Answer in natural language. Which object is closer to black rectangular countertop (highlighted by a red box), brown wooden chair with seagreen cushion (highlighted by a blue box) or gray rectangular shelving unit (highlighted by a green box)? Choose between the following options: gray rectangular shelving unit (highlighted by a green box) or brown wooden chair with seagreen cushion (highlighted by a blue box)
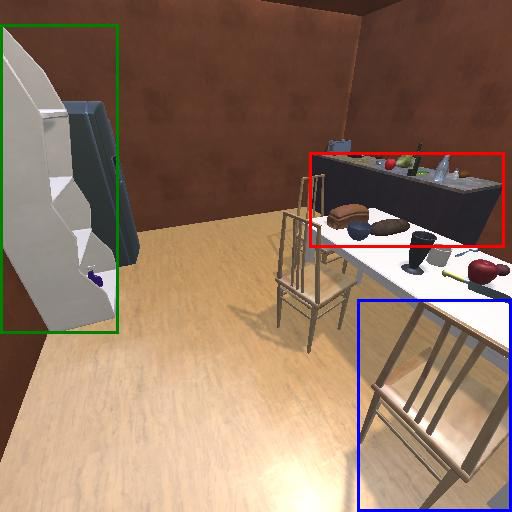
<answer>brown wooden chair with seagreen cushion (highlighted by a blue box)</answer>